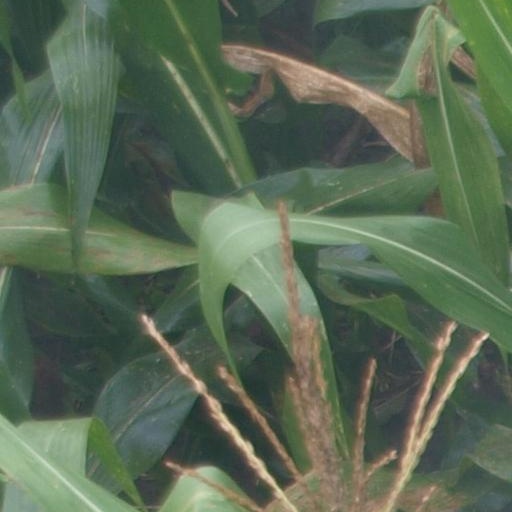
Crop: maize; corn